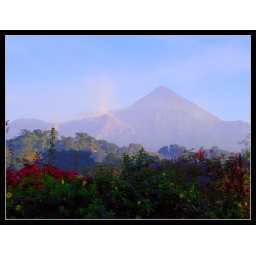
This was shot during a motorcycle trip across central america. This volcano is seen from a dirt road near Huehuetenango, guatemala